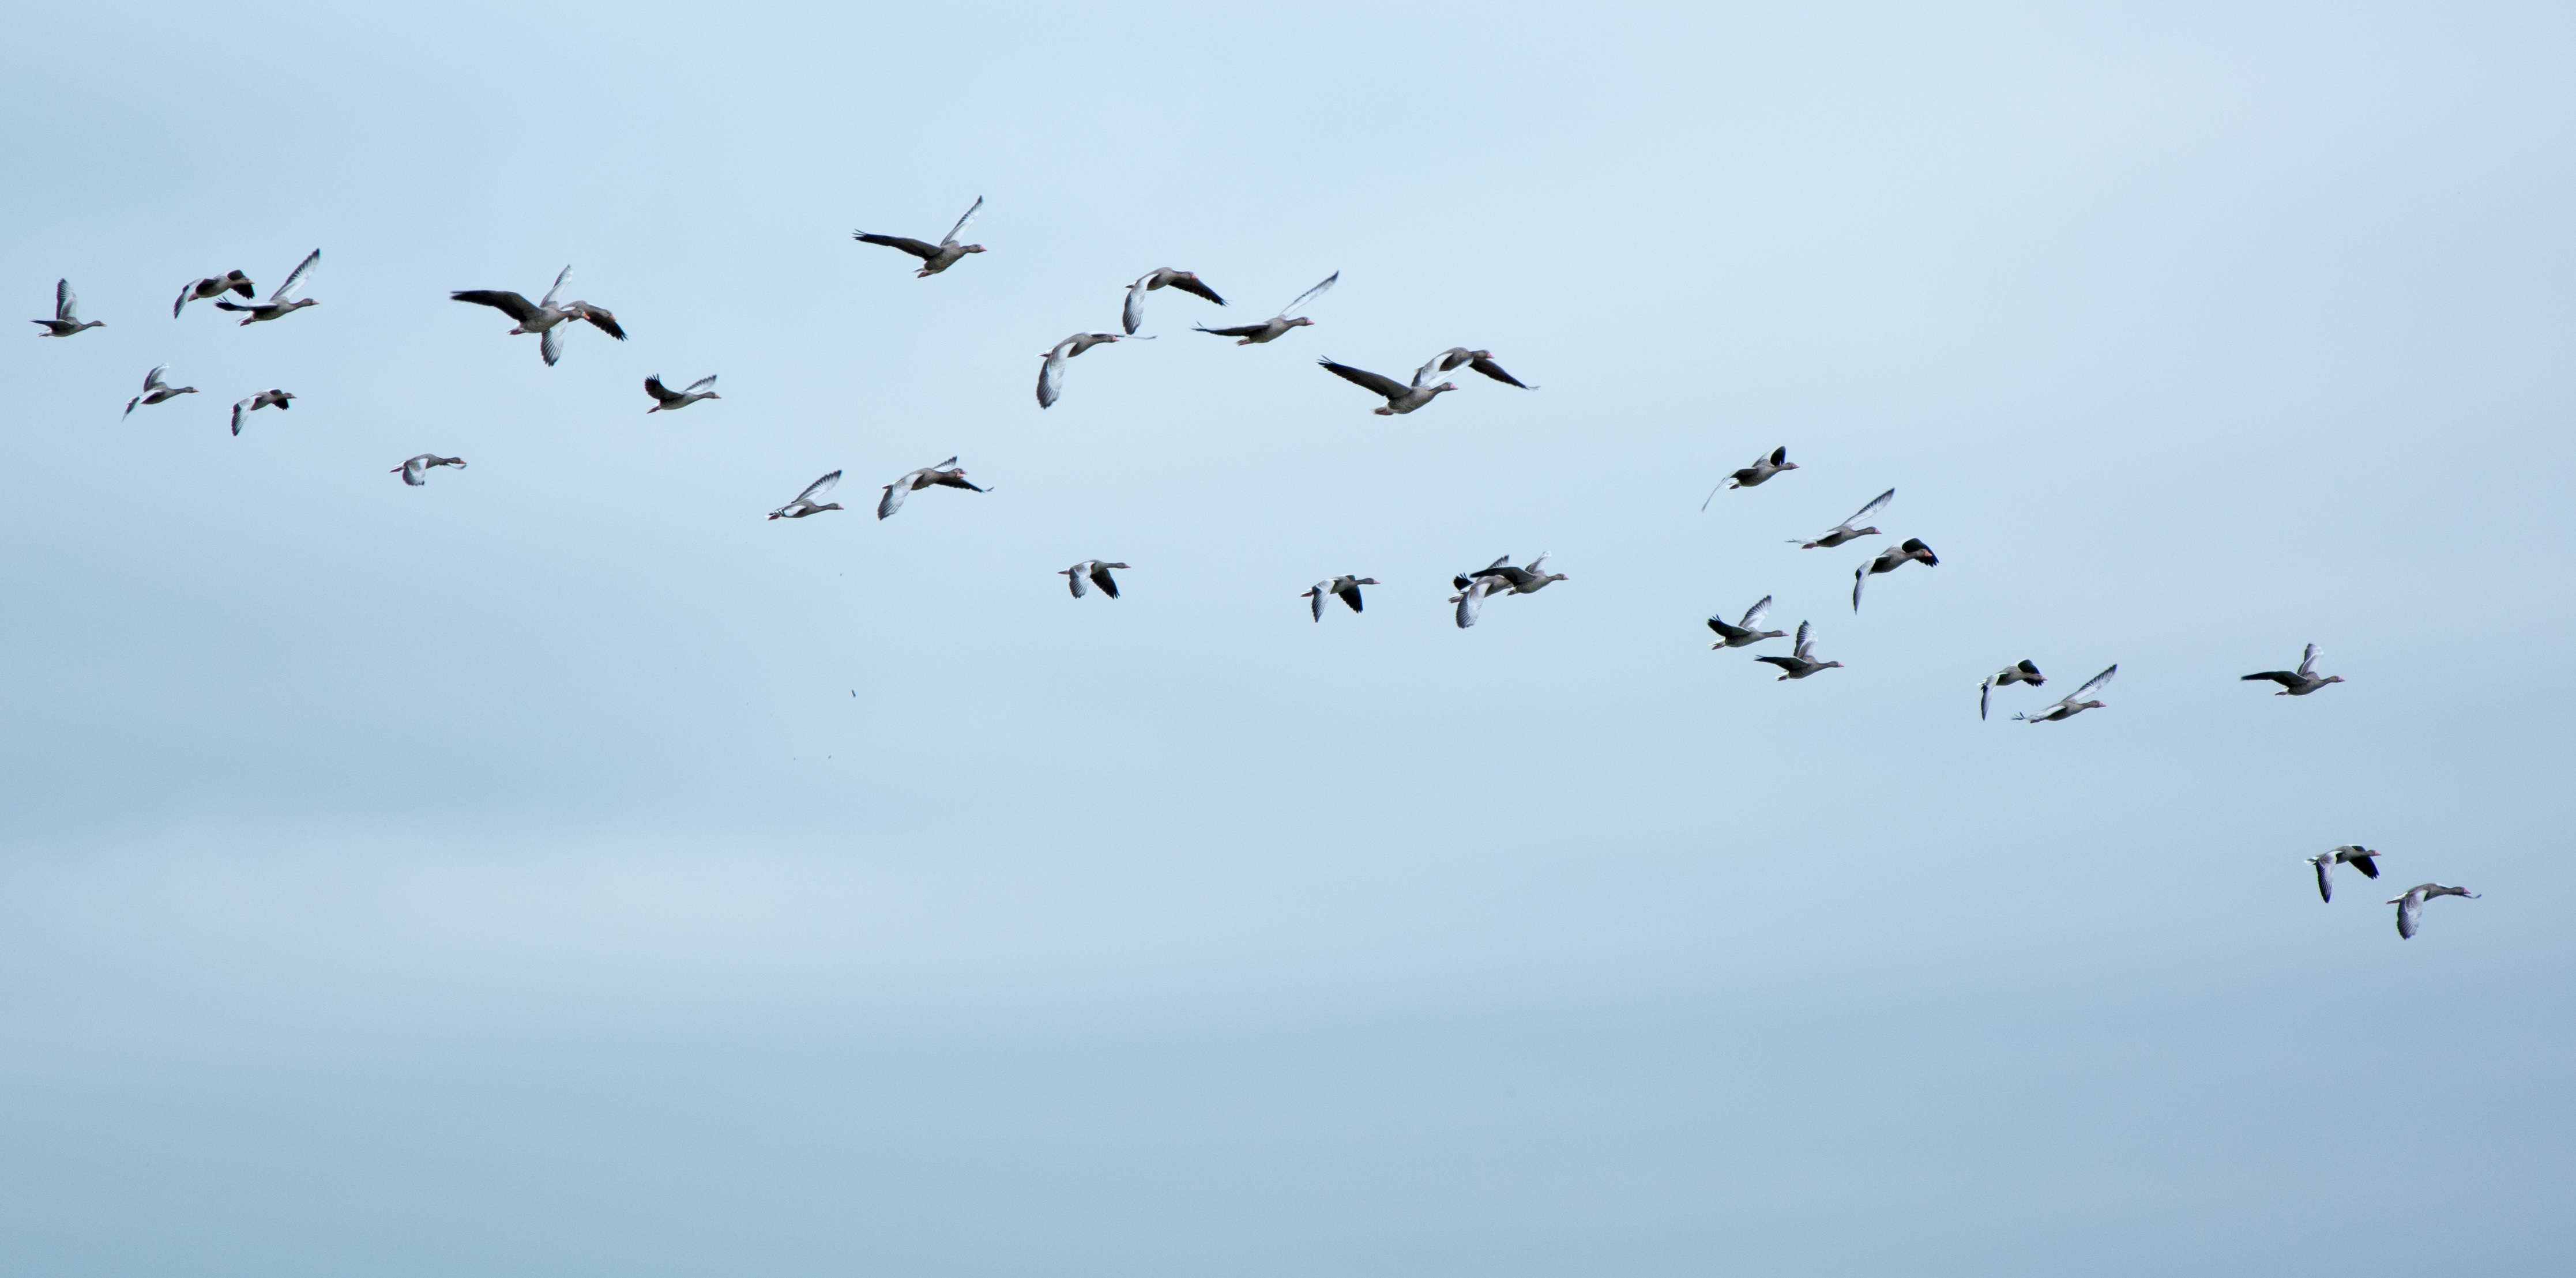
bird, wing, sky, flock, fly, formation, flight, fauna, birds, geese, bird migration, wild geese, swarm, flock of birds, migratory birds, animal migration, crane like bird